Norah Flatley

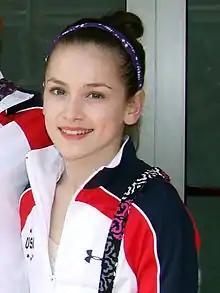
Flatley at the 2014 City of Jesolo Trophy

Norah Irene Flatley (born March 10, 2000, in San Diego, California) is an American former artistic gymnast. She is the 2014 Pacific Rim junior balance beam champion. She previously competed for the UCLA Bruins and also competed for the Arkansas Razorbacks.